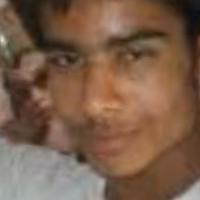
Age group: age 21-30